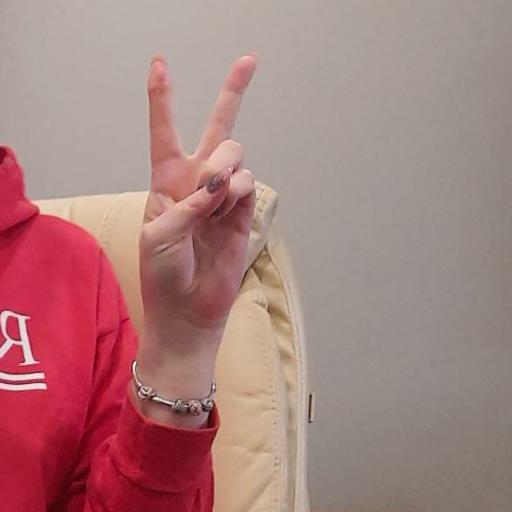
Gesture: peace